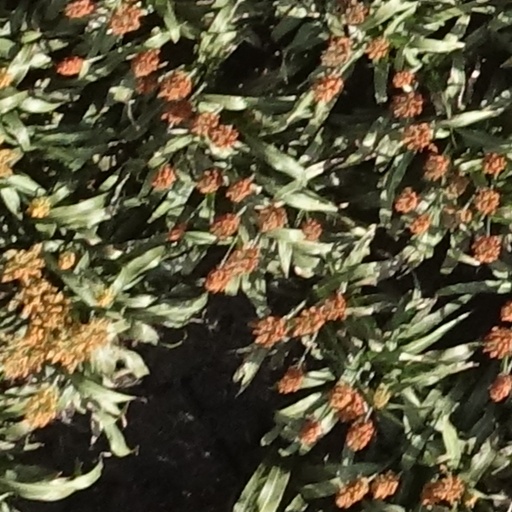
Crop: sorghum